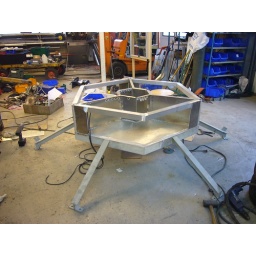
The base bars are now all in place. Most of the holes for electrical cabling and water pumps are in place.